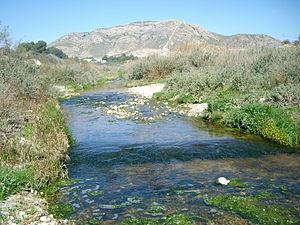
Le Vinalopó est un fleuve côtier de la péninsule Ibérique, qui naît à l'extrême sud de la province de Valence et se jette dans la mer Méditerranée après la traversée du nord au sud de la province d'Alicante, dans la Communauté valencienne.